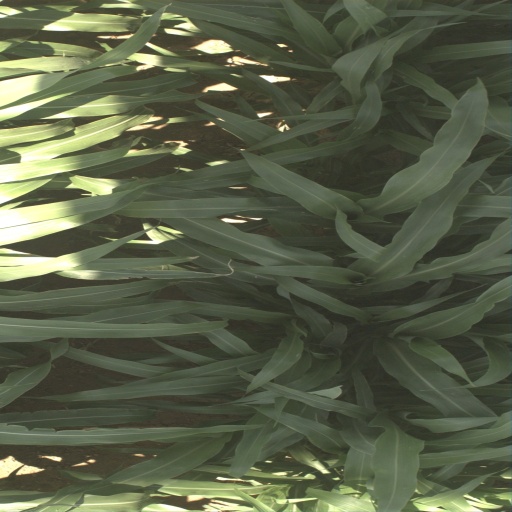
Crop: sorghum